Solanum mauritianum

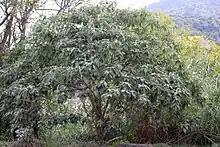
Large, mature tree

It is alleged that all parts of the "Solanum mauritianum" plant are poisonous to humans, especially the unripe berries, and furthermore that human fatalities have resulted from the consumption of the berries, and cases of fatal poisoning in pigs and illness in cattle have been reported in Queensland.